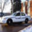
Label: automobile